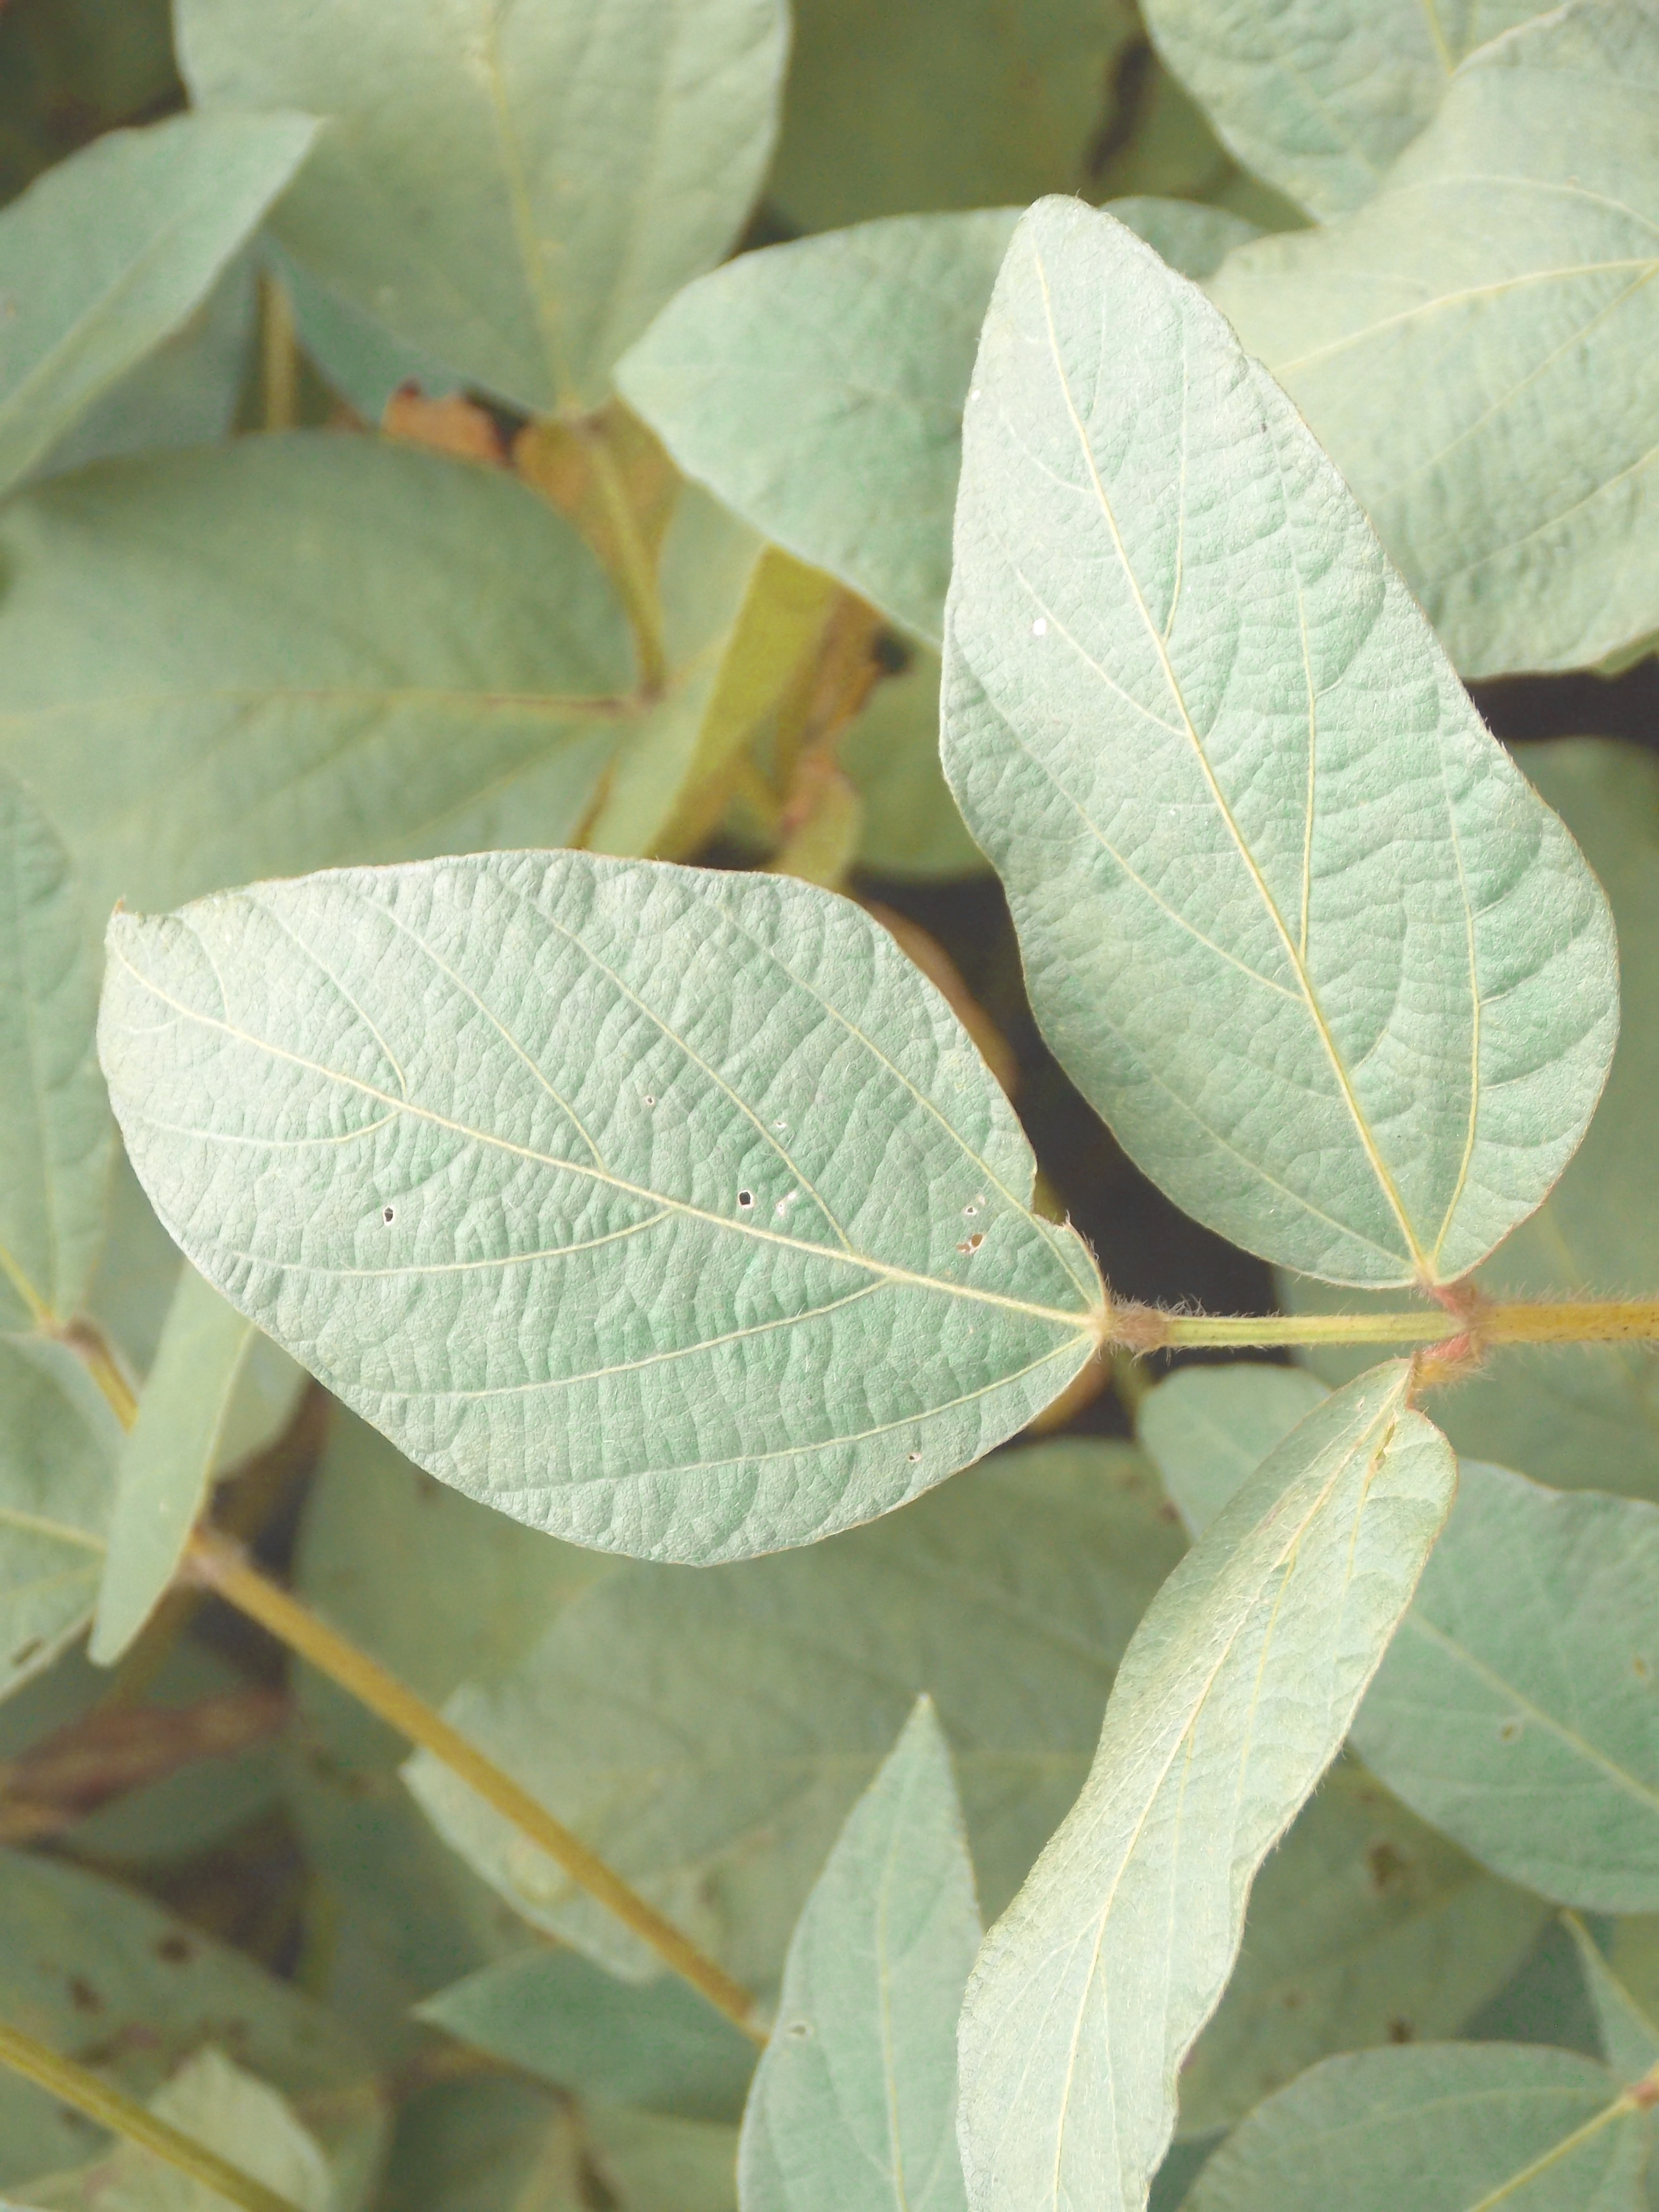
Label: Healthy